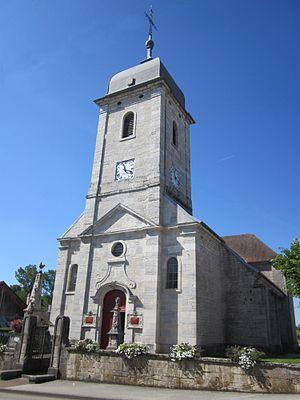
Nods (Doubs) - église de 1762
Les Premiers Sapins est, depuis le 1ᵉʳ janvier 2016, une commune nouvelle française située dans le département du Doubs, en région Bourgogne-Franche-Comté. Elle est créée par la fusion des communes de l'ex communauté de communes des Premiers Sapins. Ses habitants sont appelés les Primo-Sapinois.
Nods est une ancienne commune française située dans le département du Doubs en région Bourgogne-Franche-Comté. Depuis le 1ᵉʳ janvier 2016, elle est une commune déléguée et le chef-lieu de la commune nouvelle des Premiers-Sapins. Le habitants de Nods s'appellent les Nodois et Nodoises.